Parasquillidae

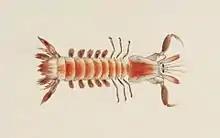
Parasquilla haani painted by Kawahara Keiga in the period 1823 - 1829. Siebold Collection.

Parasquillidae is a family of mantis shrimp containing the three genera "Faughnia", "Parasquilla" and "Pseudosquillopsis". It was previously included in the superfamily Gonodactyloidea, but that group was found to be paraphyletic, and a new superfamily, Parasquilloidea was erected.